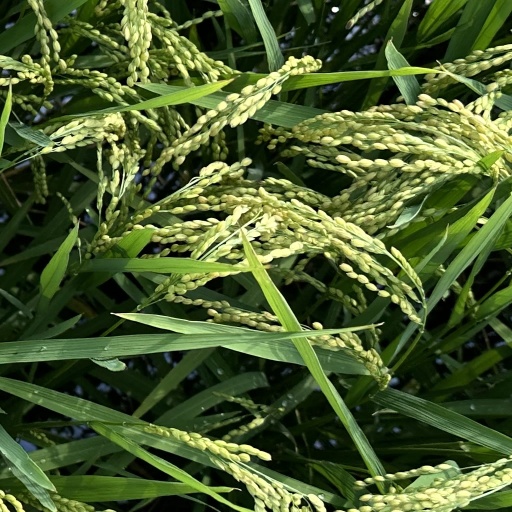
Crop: rice